Mississippi Highway 619

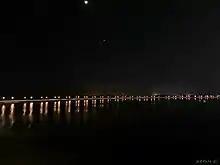
View of the Mississippi Highway 619 bridge at night

MS 619 begins on Singing River Island at the main gate of the former Naval Station Pascagoula (now Coast Guard Station Pascagoula). It heads west for a couple hundred feet before crossing a nearly bridge over Pascagoula Bay, which first curves northward for the majority of the span before curving eastward. The highway now crosses onto the mainland for only a before coming to an end at an intersection with MS 617 (Jerry St. Pé Highway) at the northern end of the Port of Pascagoula.